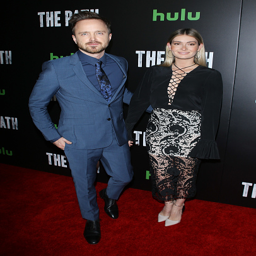
premiere of season - arrivals